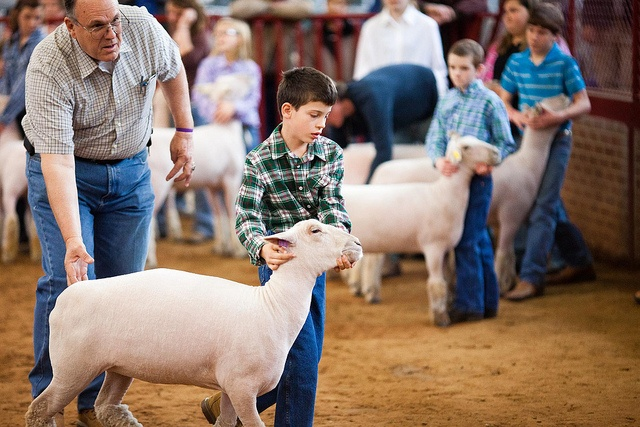
Boy holding lambs head and guiding him to a judge in agricultural show.
Sheared sheep are showcased by children at a county fair.
A young guides his goat as an older gentlemen assists him at the rear.
The boy is holding the lamb by the head.
People are showing off their sheered sheep in a dirt arena.